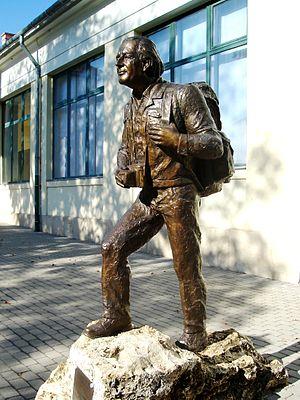
Image: Statue du géographe hongrois Dénes BALÁZS dans le parc du Musée de Géographie de Hongrie (Érd, Hongrie), sculptée par Béla Domonkos en 1999.Prise par User: Fekist - www.wikipedia.hu Magyar: Kép: Balázs Dénes magyar földrajztudós szobra az érdi Magyar Földrajzi Múzeum udvarán. 1999. szeptember 29-én avatták fel, alkotója Domonkos Béla szobrászművész.Készítette: User: Fekist - www.wikipedia.hu